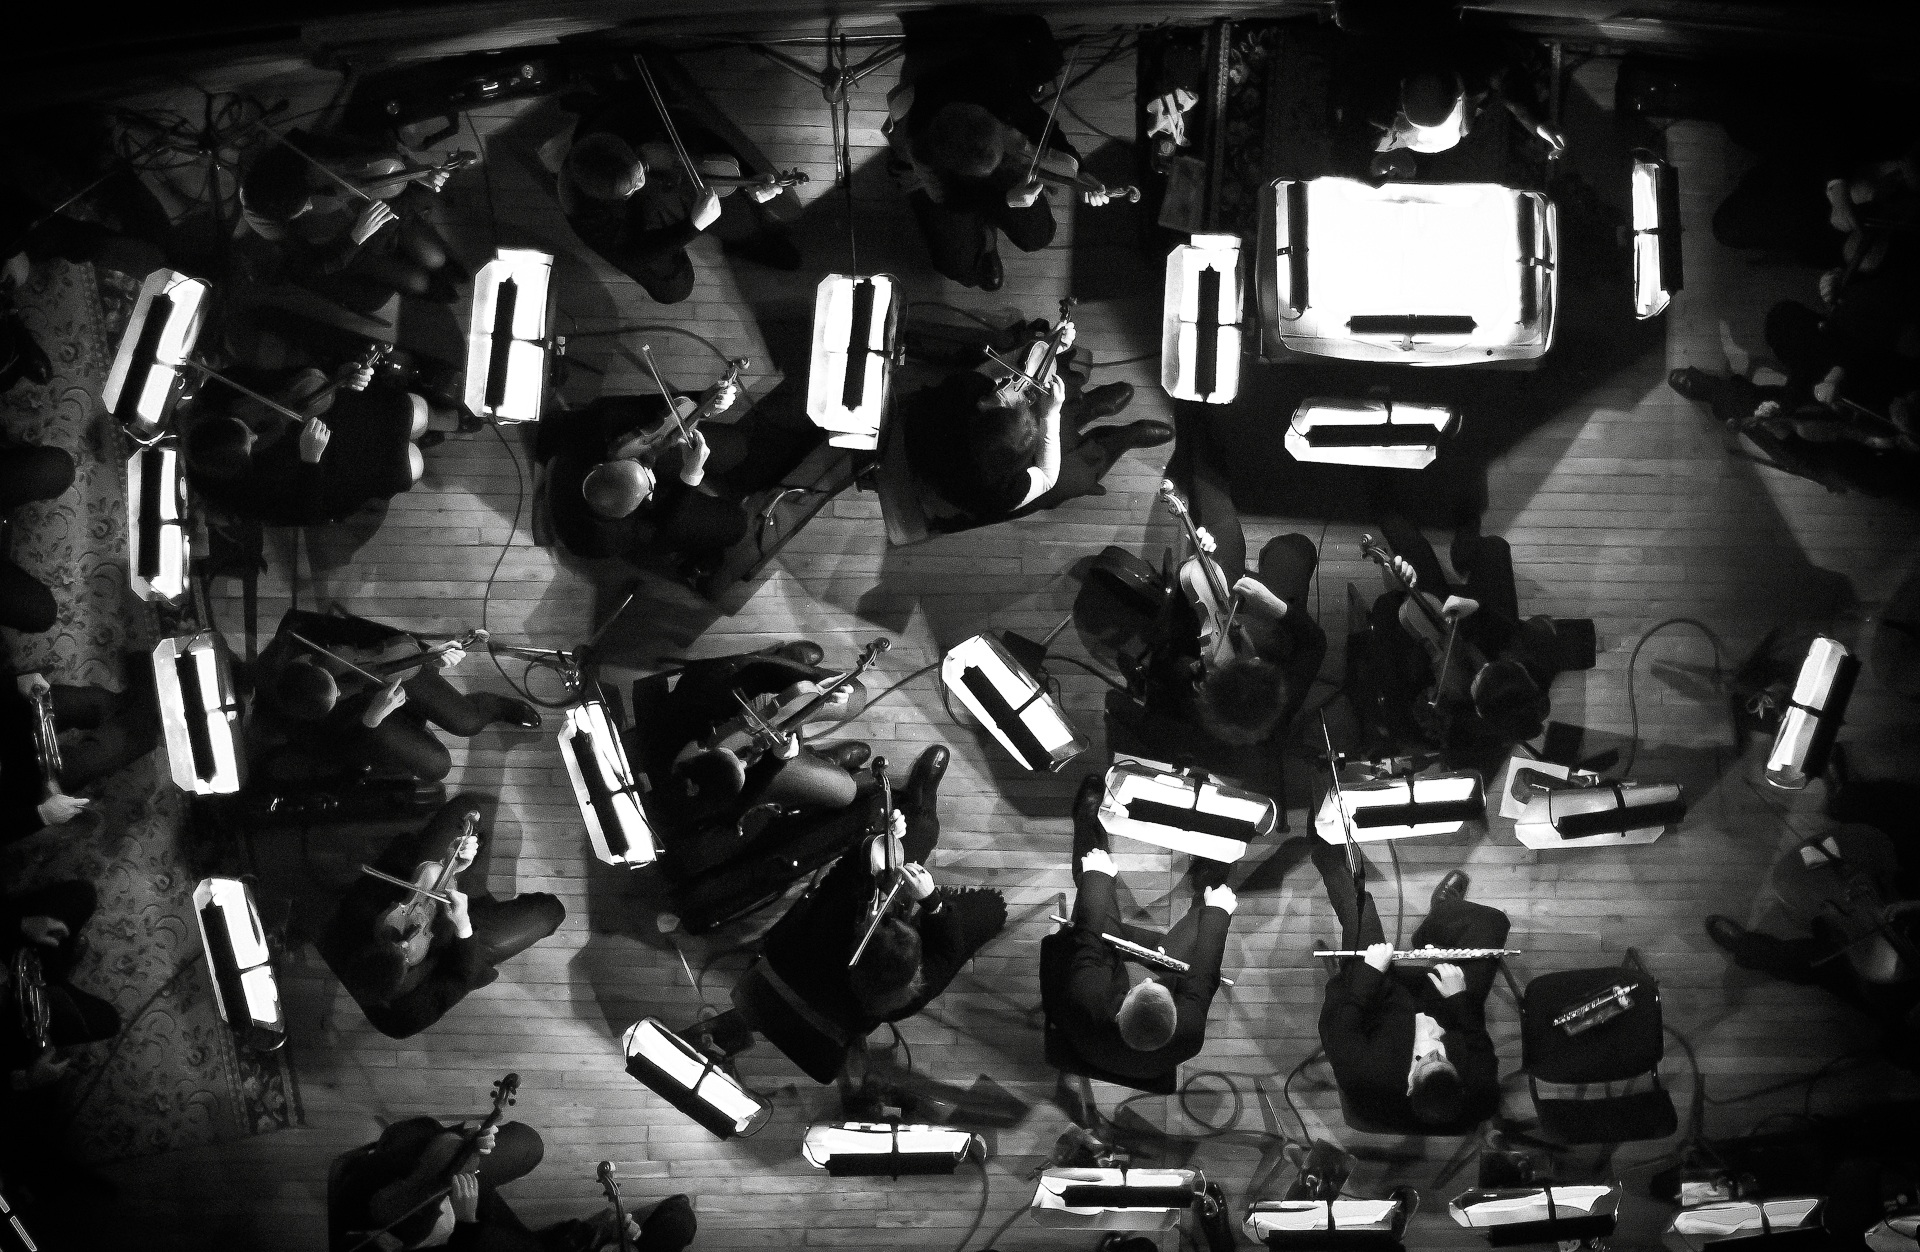
black and white, white, photography, crowd, black, monochrome, photograph, image, monochrome photography